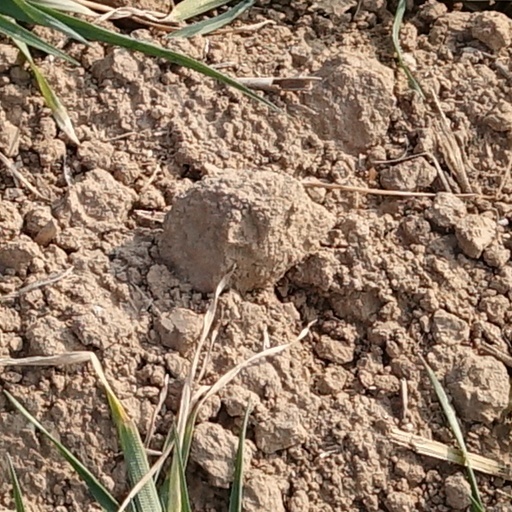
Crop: wheat